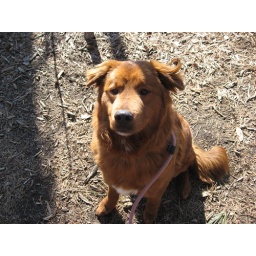
male red retriever mix in kennel 13.